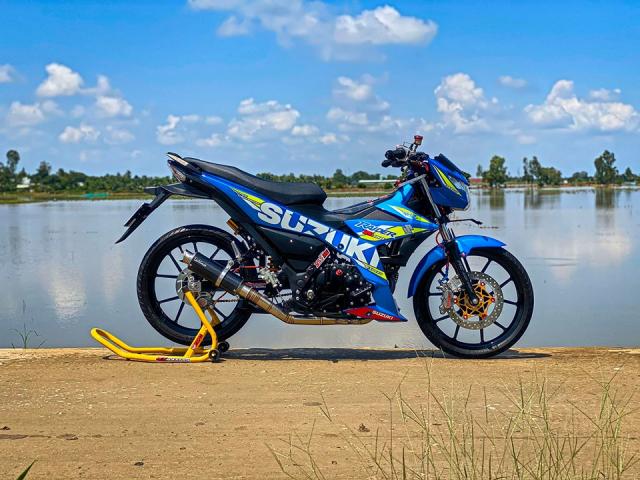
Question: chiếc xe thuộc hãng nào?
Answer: chiếc xe thuộc hãng suzuki